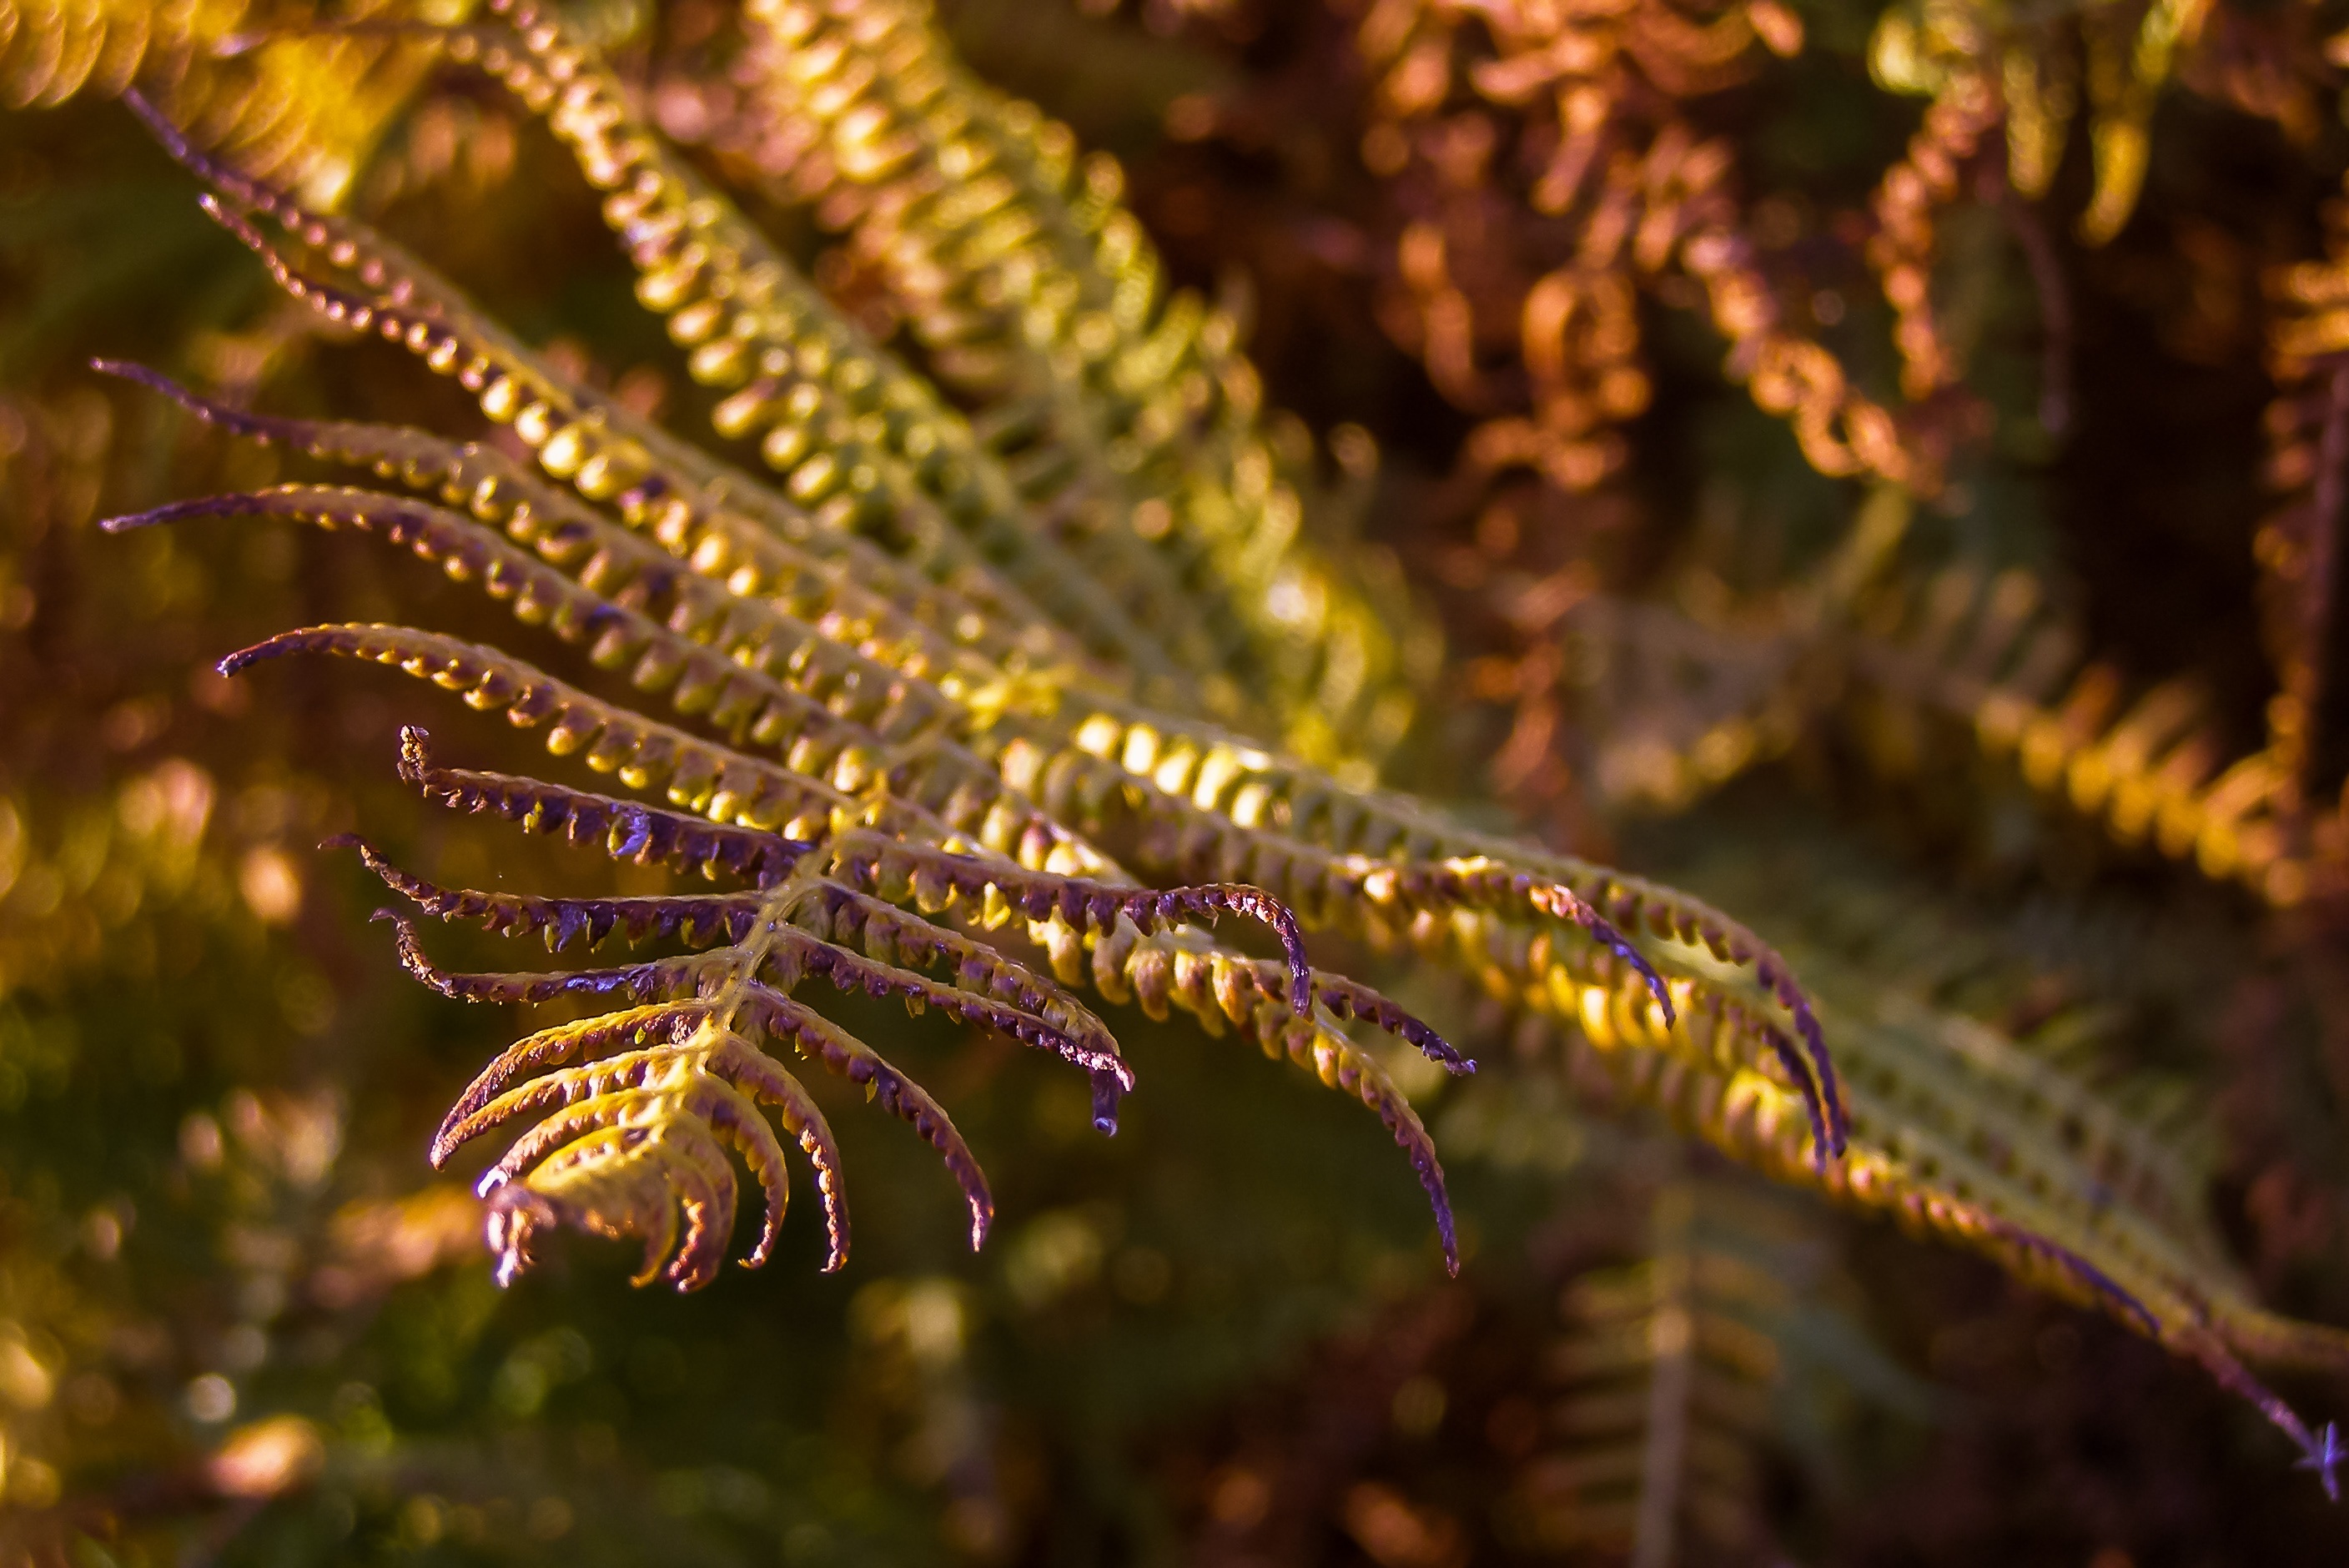
nature, flower, wildlife, autumn, fish, flora, fauna, fern, close up, bronze, dry leaves, macro photography